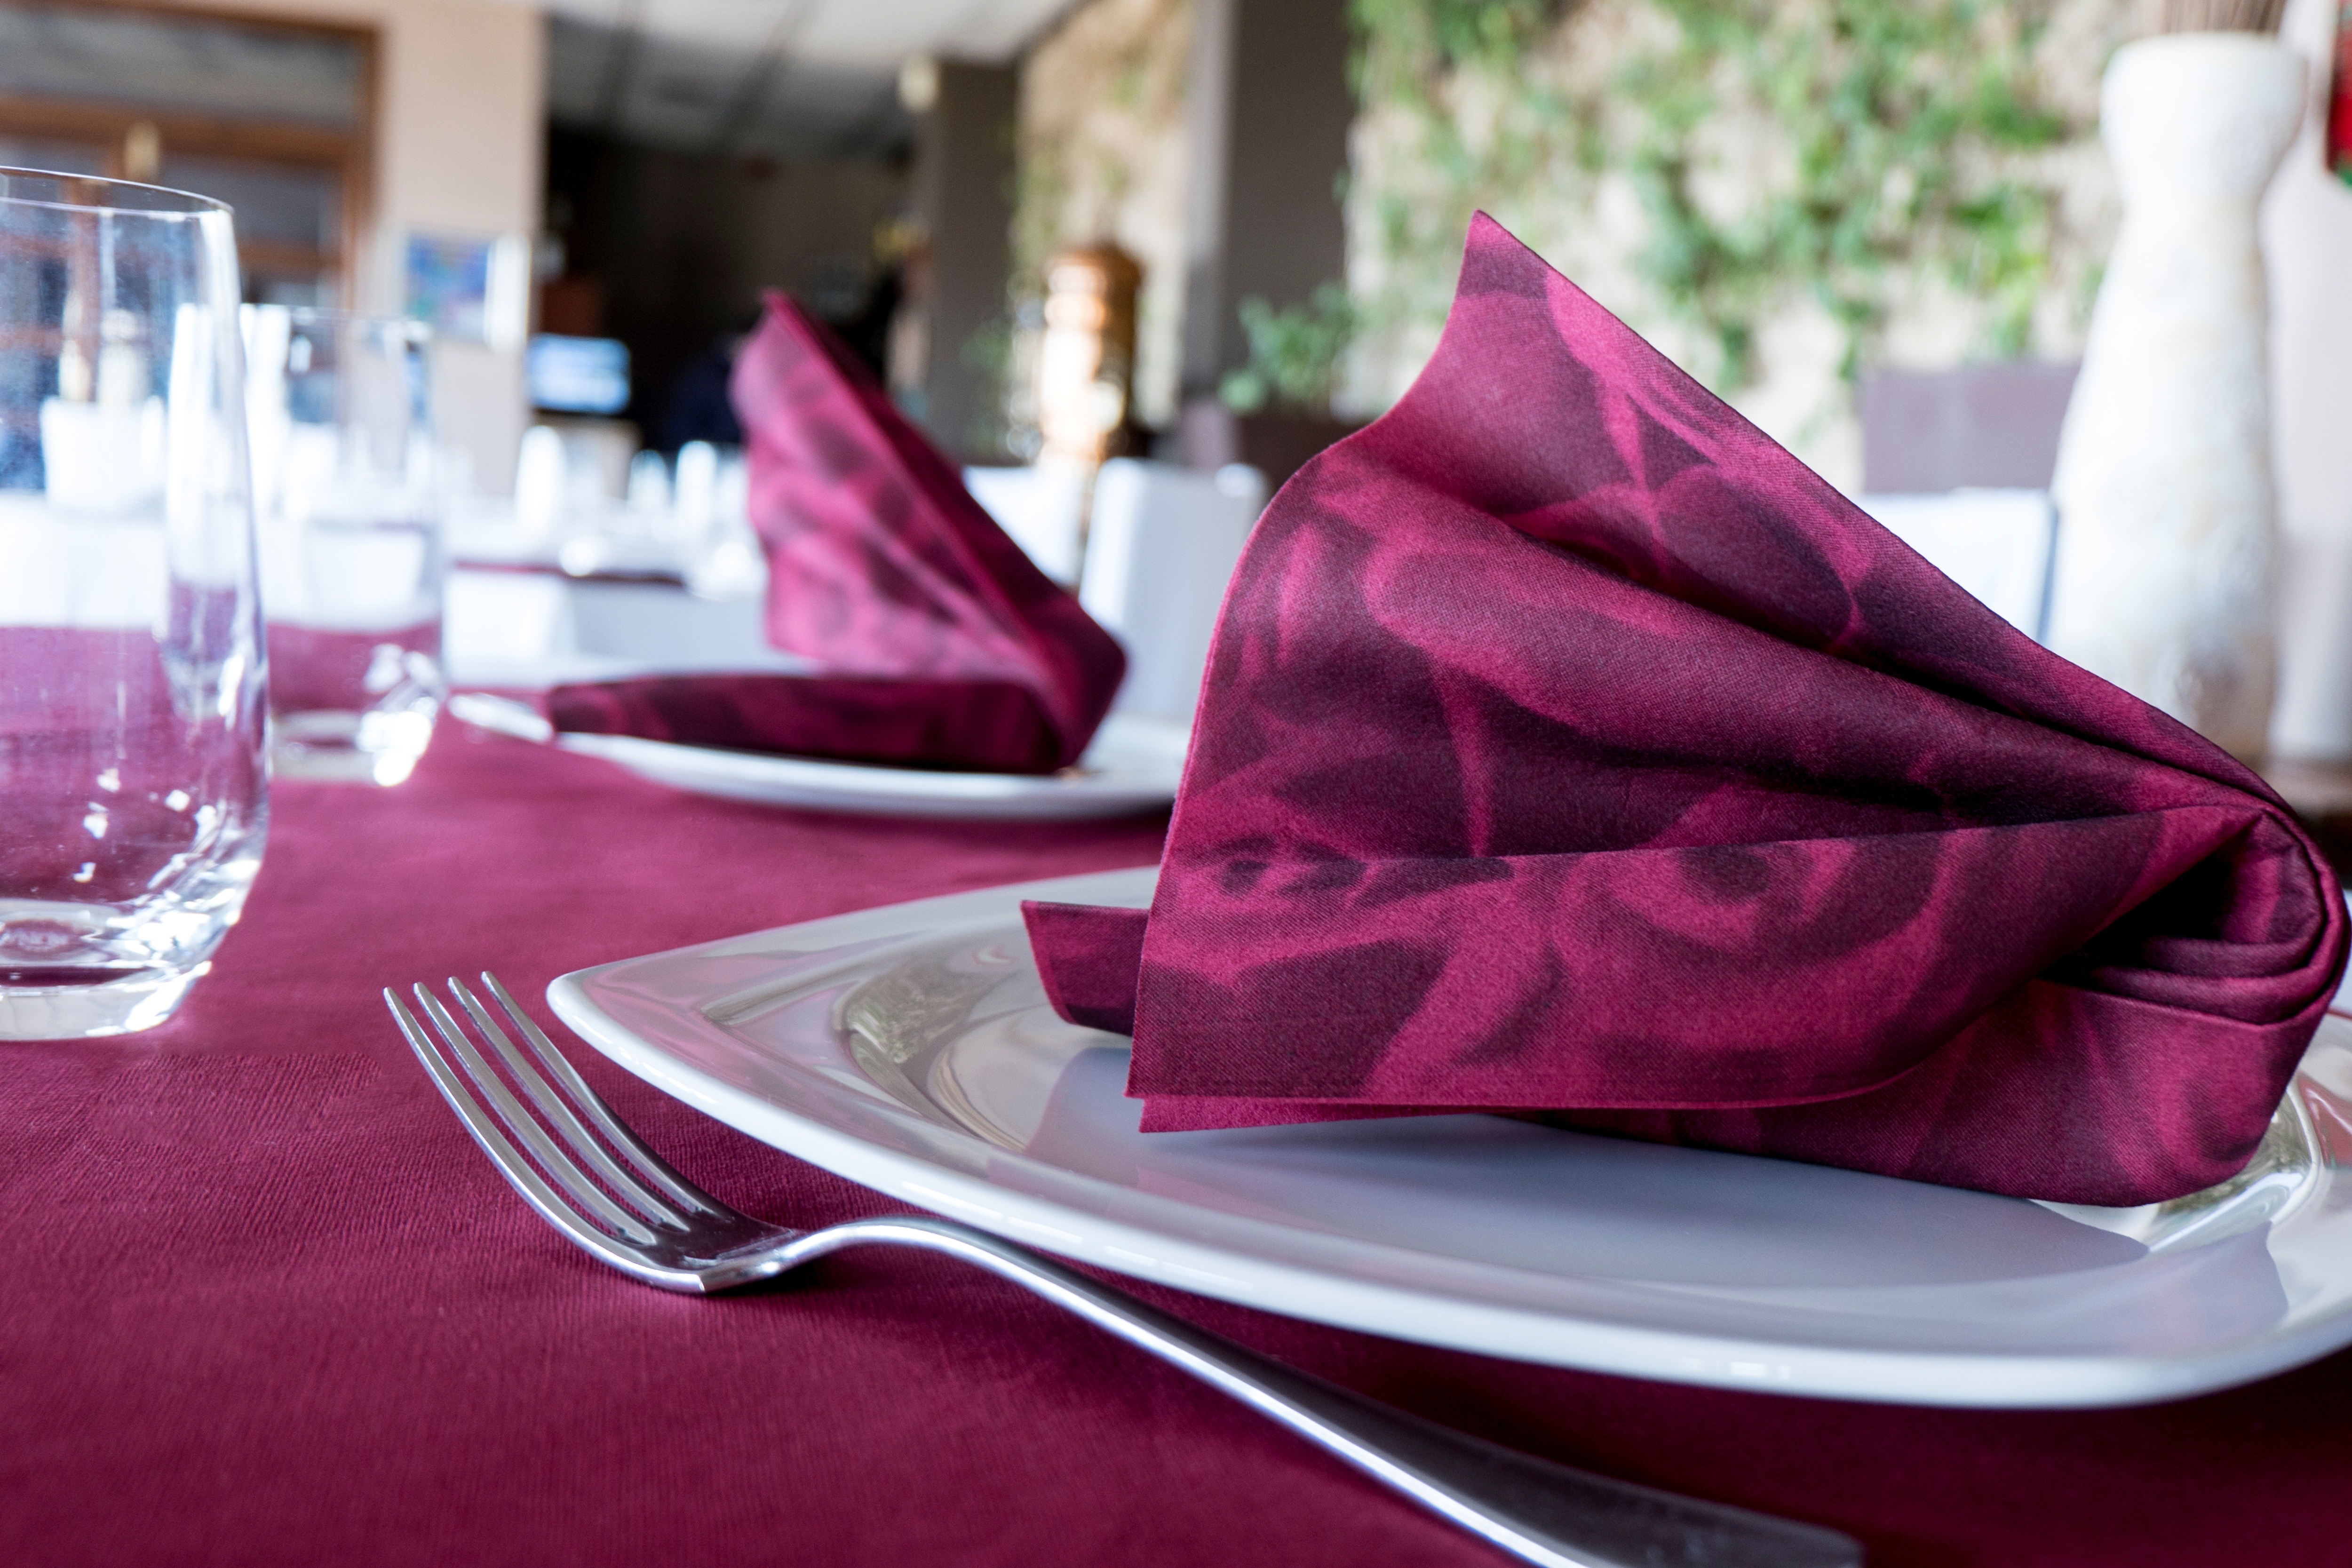
table, flower, purple, petal, red, color, pink, napkin, tablecloth, textile, rosa, restaurants, burgundy, table decoration, non woven, folding napkins